Eleanor Marx

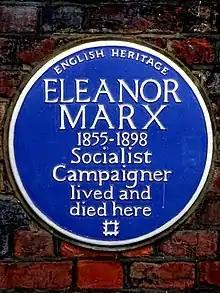
Close up of blue plaque on the wall of 7 Jews Walk, Sydenham, London

In 1898, Eleanor discovered that the ailing Edward Aveling had secretly married a young actress, to whom he remained committed. His illness seemed to her to be terminal, and Eleanor was deeply depressed by the faithlessness of the man she loved.